Louise Burgaard

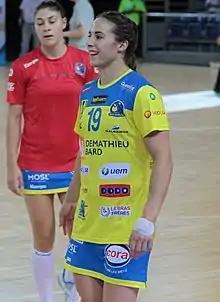
Burgaard in 2019

Louise Katharina Vinter Burgaard (born 17 October 1992) is a Danish handballer for Odense Håndbold and the Danish national team.